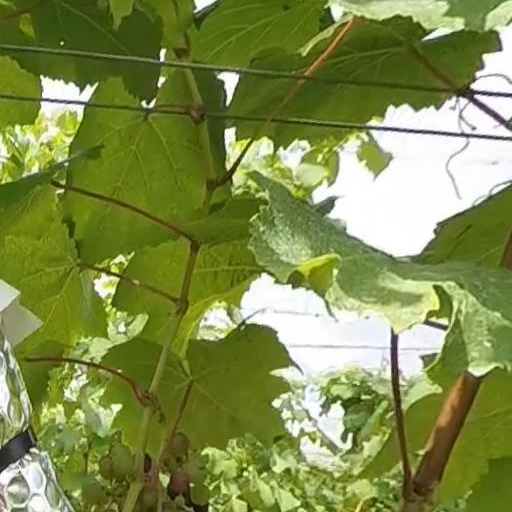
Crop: grape